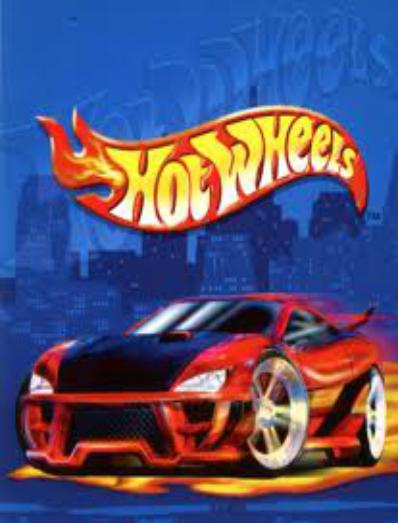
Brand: Hot Wheels
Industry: Leisure